Citroën Argentina

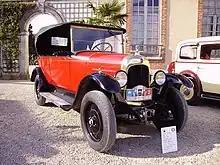
The Type B12 model began to be imported in 1926.

Then, in 1926, the Vengerow firm expanded the range with the B12 (20 HP) and B14 (22 HP) models in 15 different body versions. In 1929 the company changed its name to "Gesta Vengerow y Cía.", presenting in the Hall of Buenos Aires the brand new models C4 and C6. Because in those years Argentina drove on the left, the versions imported by the Vengerow firm were those manufactured for England.